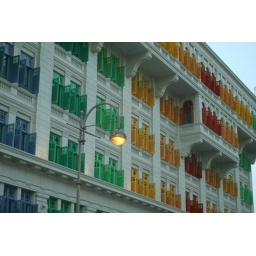
One of the more colorful office buildings here in Singapore. Singapore, March 2006